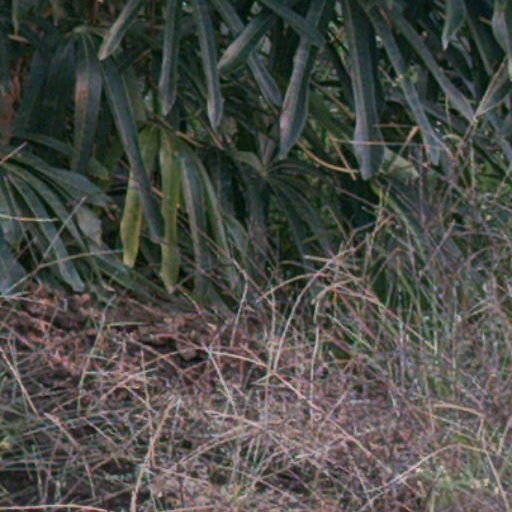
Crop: cassava